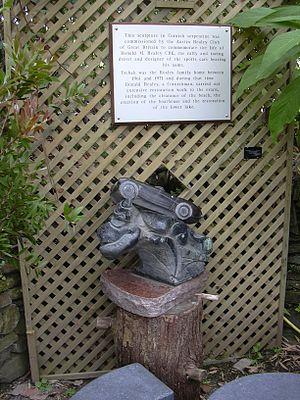
Donald Mitchell Healey, né le 3 juillet 1898 et décédé le 13 janvier 1988, était un pilote de rallye anglais, ingénieur automobile, dirigeant de sociétés et détenteur de record de vitesse.